The Vale: Shadow of the Crown

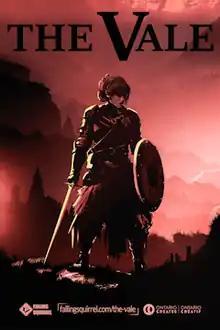

The Vale: Shadow of the Crown is a 2021 action role-playing game developed by Falling Squirrel. Players control a blind princess. The game has few visuals and is almost entirely an audio game.